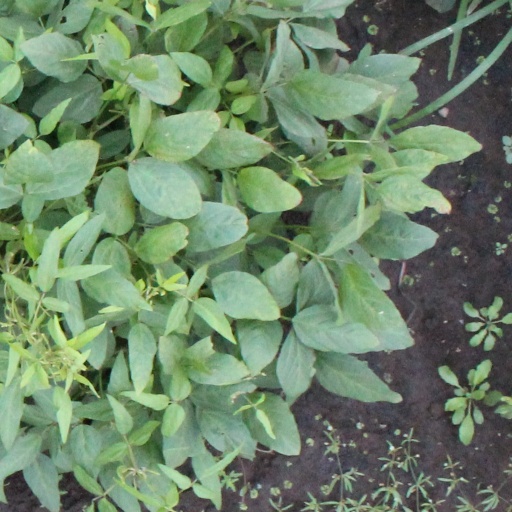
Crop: soybean